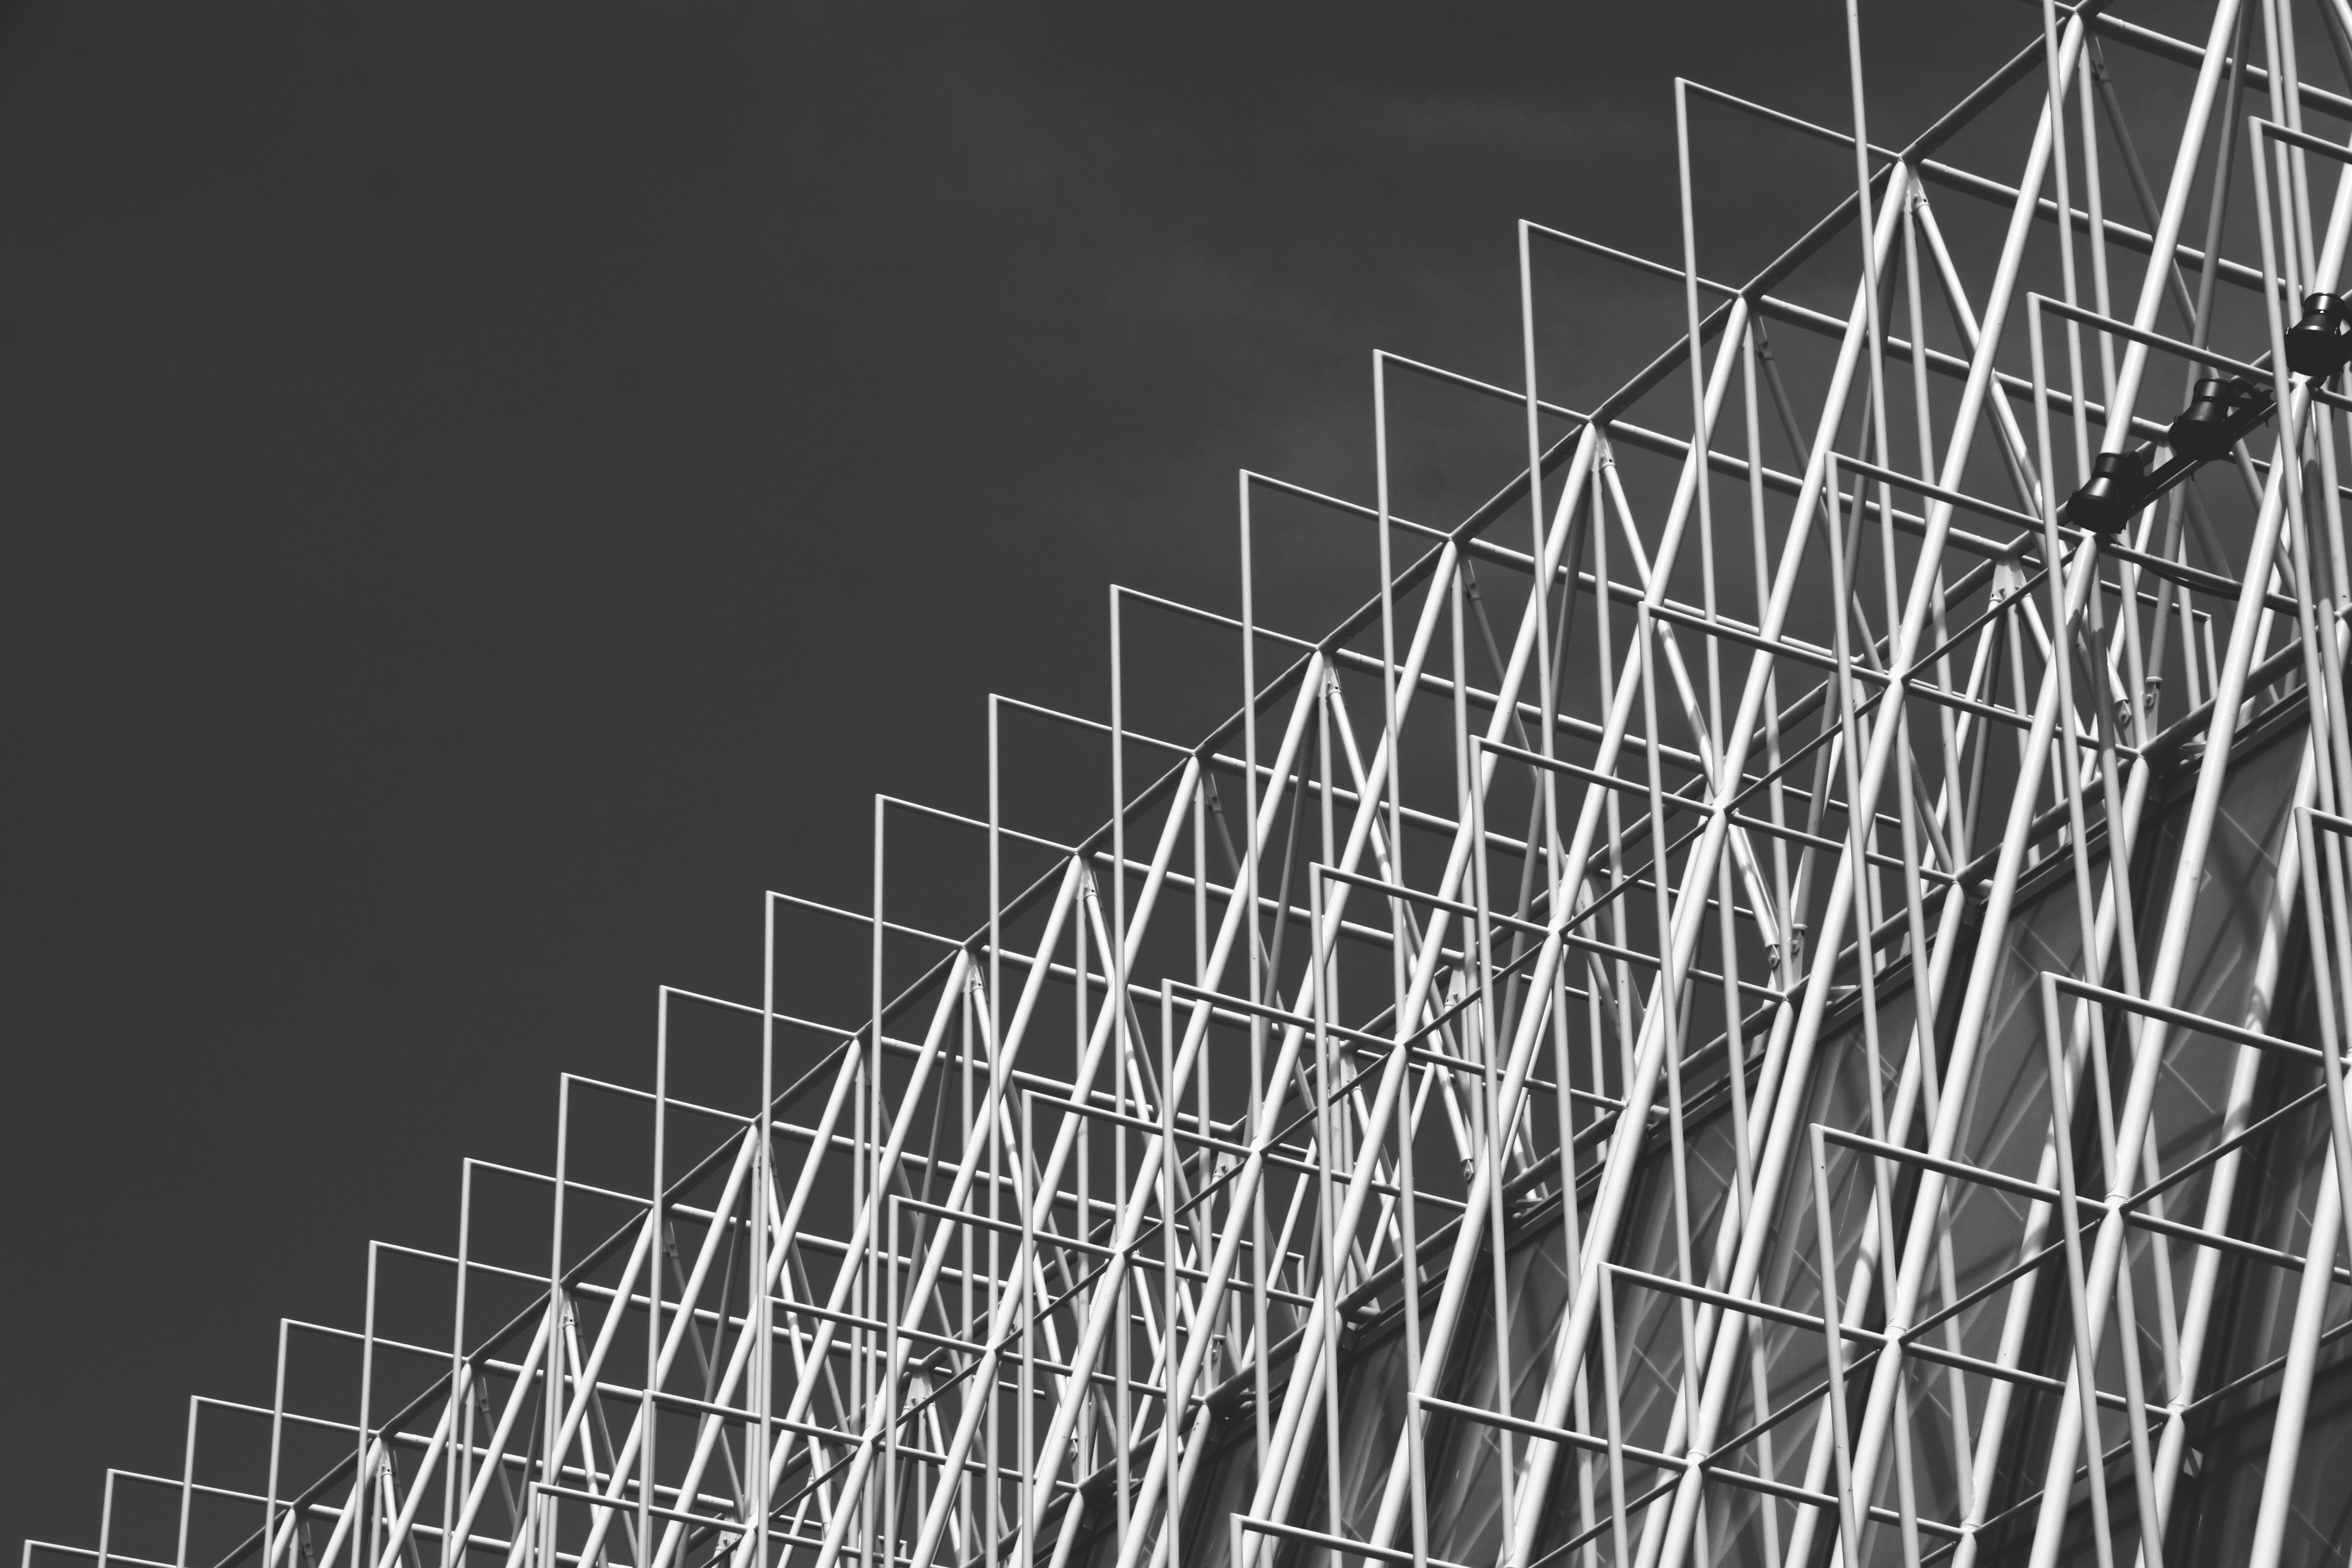
black and white, skyscraper, line, mast, electricity, monochrome, design, net, symmetry, scaffolding, shape, monochrome photography